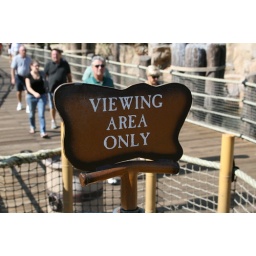
"Viewing area only" sign near TI casino hotel